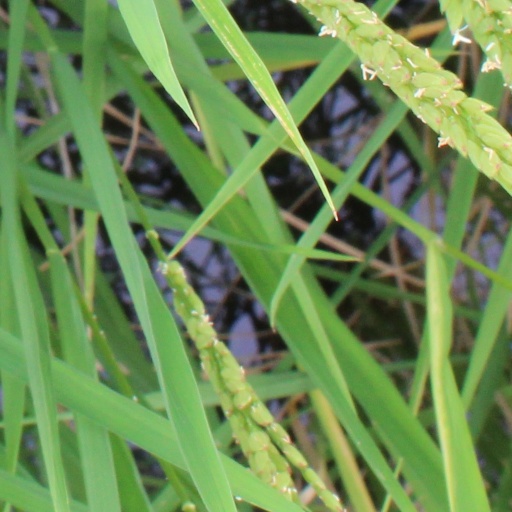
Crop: rice